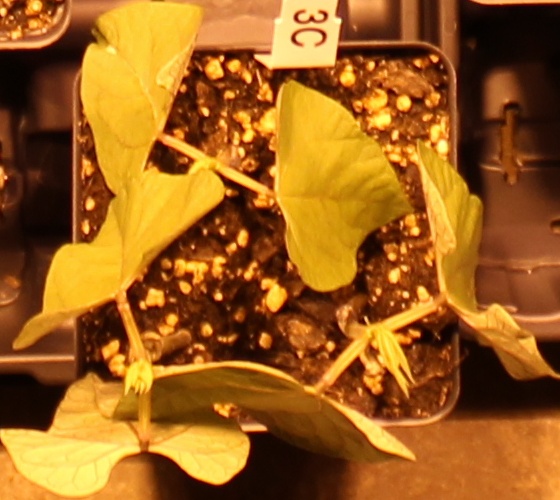
Label: Blackbean